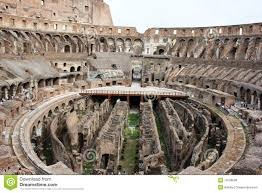
Landmark: Roman Colosseum